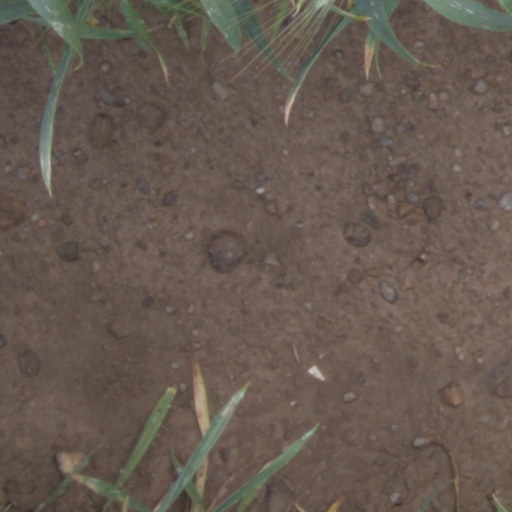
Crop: wheat